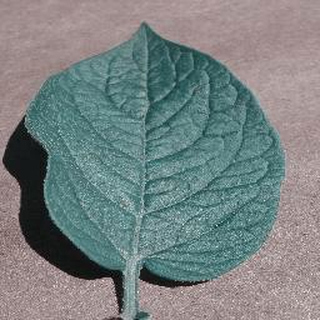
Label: healthy_potato